Sobekemsaf I

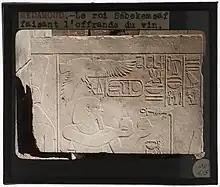
Sobekemsaf I offering wine at the at Medamud.

He extensively restored and decorated the Temple of Monthu at Medamud where a fine high relief of this king making an offering before the gods has survived.